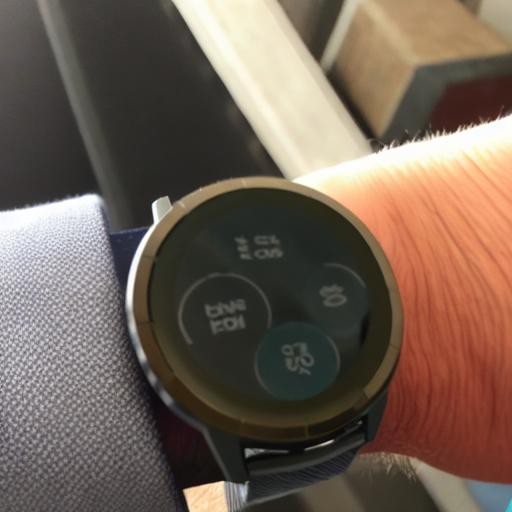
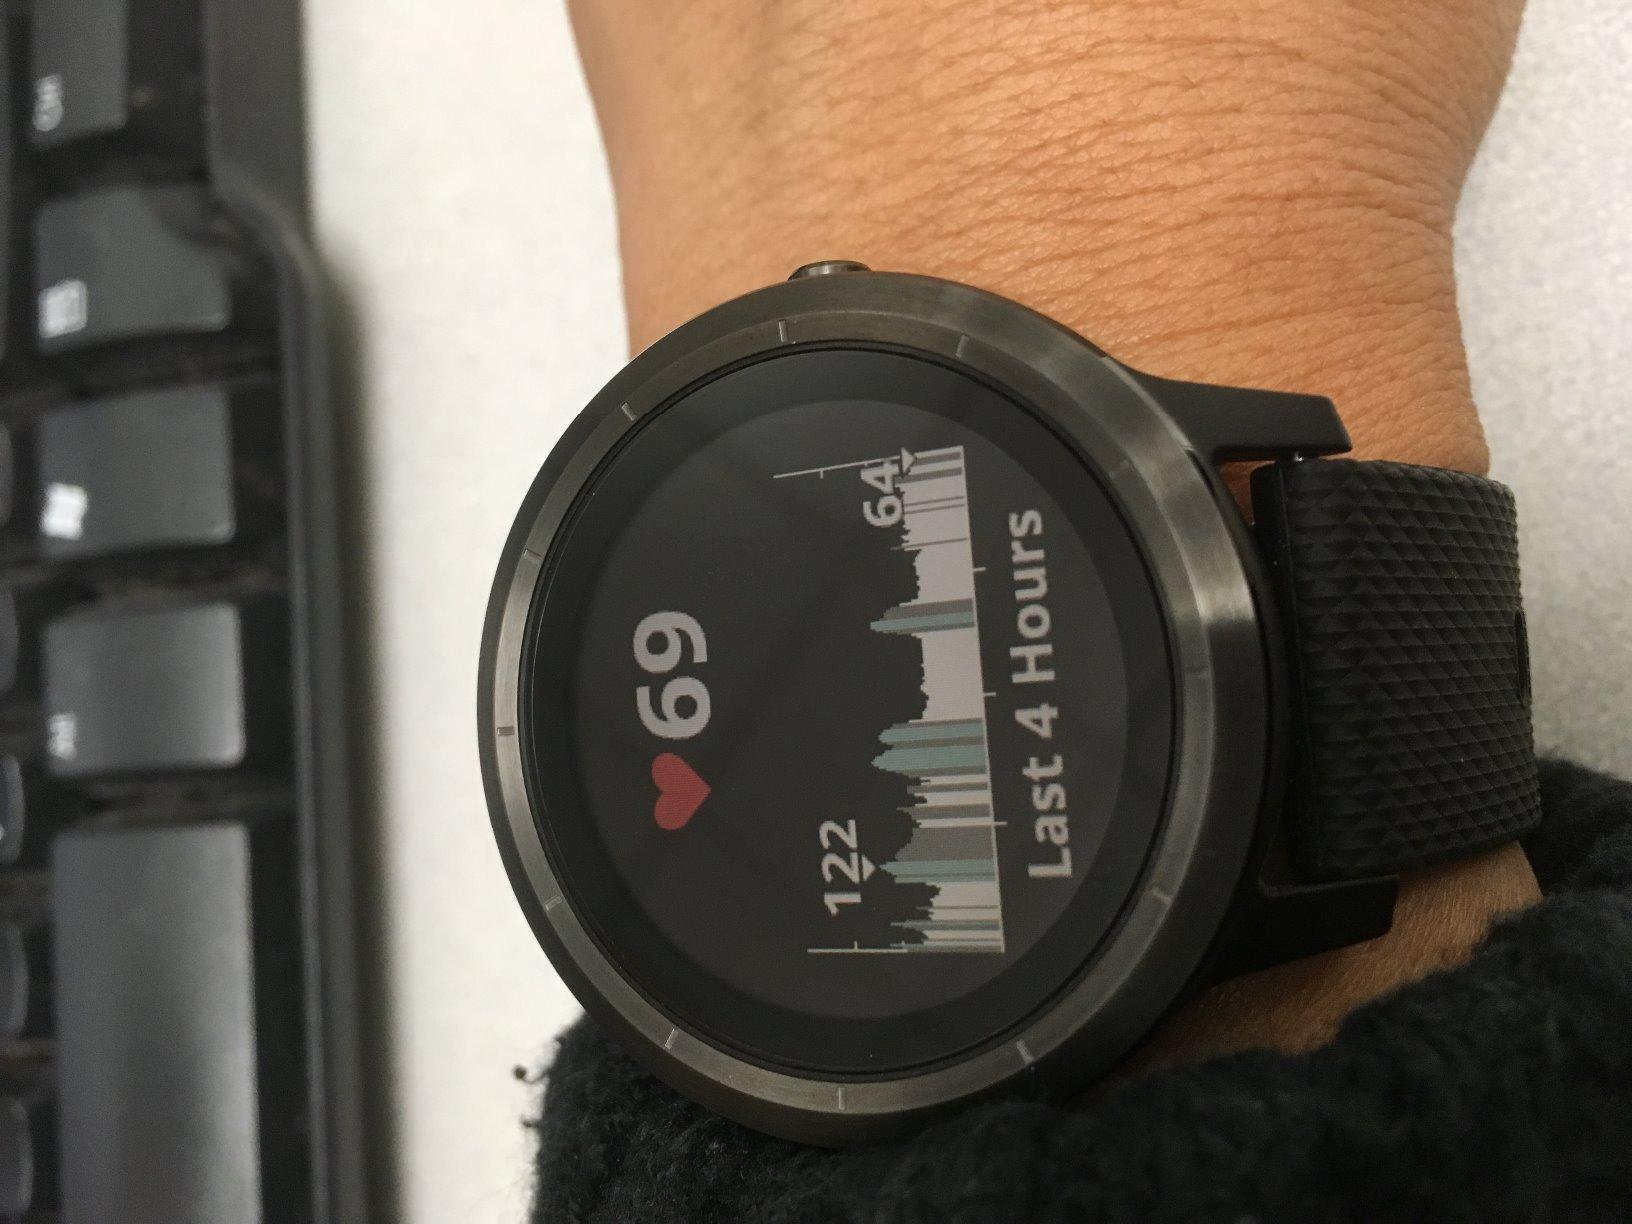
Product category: smartwatch
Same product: no